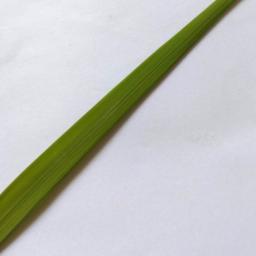
Label: Rice___Healthy